Sedentism

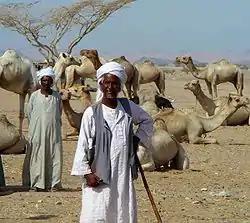
Beja nomads from Northeast Africa

Sedentism increased contacts and trade, and the first Middle East cereals and cattle in Europe could have spread through a stepping-stone process, where the productive gifts (cereals, cattle, sheep and goats) were exchanged through a network of large pre-agricultural sedentary sites (rather than through a wave of an advancing spread of people with agricultural economy) and where the smaller sites found in-between the bigger sedentary ones did not get any of the new products. Not all contemporary sites during a certain period (after the first sedentism occurred at one site) were sedentary. Evaluation of habitational sites in northern Sweden indicates that less than 10 percent of all the sites around 4000 BC were sedentary. At the same time, only 0.5 to 1 percent of these represented villages with more than 3 to 4 houses. This means that the old nomadic or migratory life style continued in a parallel fashion for several thousand years, until somewhat more sites turned to sedentism, and gradually switched over to agricultural sedentism.